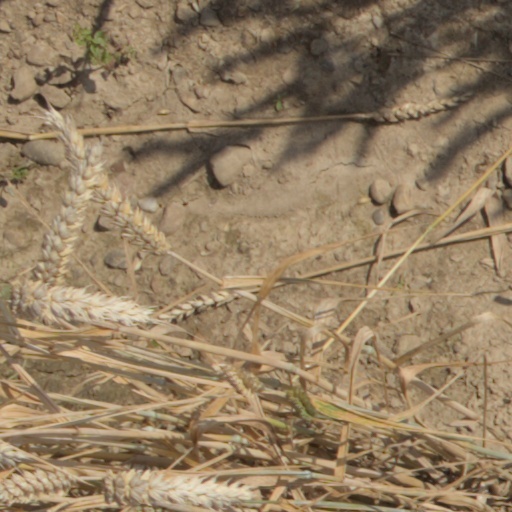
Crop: wheat